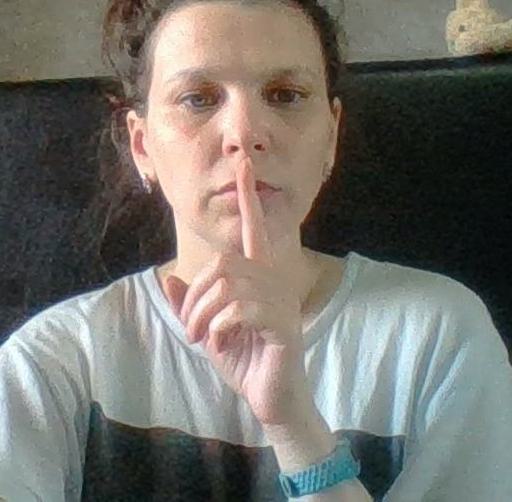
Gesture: mute